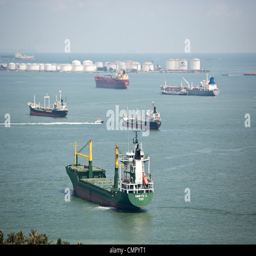
a general view of ships moored off the coast